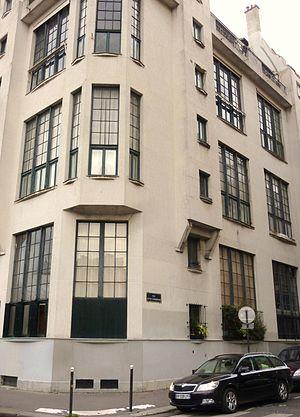
Maison où vécut Simone de Beauvoir de 1955 à 1986 11 bis rue Victor-Schœlcher Paris
Pierre Soulages, né le 24 décembre 1919 à Rodez dans l'Aveyron, est un peintre et graveur français associé depuis la fin des années 1940 à l'art abstrait, particulièrement connu pour son usage des reflets de la couleur noire, qu'il appelle « noir-lumière » ou « outrenoir ». Il est l'un des principaux représentants de la peinture informelle.
Simone de Beauvoir [simɔn də bovwaʁ], née le 9 janvier 1908 dans le 6ᵉ arrondissement de Paris, ville où elle est morte le 14 avril 1986, est une philosophe, romancière, mémorialiste et essayiste française.
La rue Victor-Schœlcher est une voie située dans le quartier du Montparnasse du 14ᵉ arrondissement de Paris, en France.